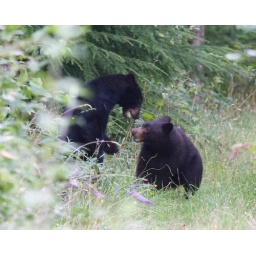
These two medium-large black bears were playing just off our property near our blueberry field